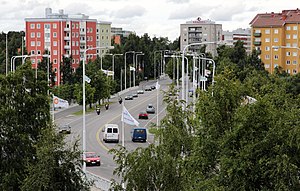
Oulu
Oulu er en by og en kommune i den finske region Norra Österbotten. Byen og kommunen havde 202.753 indbyggere den 31. august 2018, og er derfor den befolkningsrigeste by i det nordlige Finland og den femte største by i landet. Bortset fra Murmansk i Rusland, findes der ikke nogle større byer der ligger nordligere. Byen regnes som en af Europas "levende laboratorier", hvor beboerne eksperimenterer med nye teknologier på et samfundsmæssigt plan.